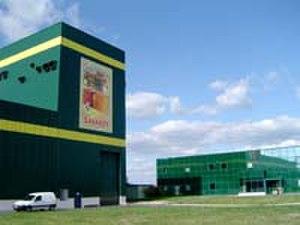
Le site de la société Sabarot-Wassner, en Haute-Loire
Sabarot Wassner est une société française et familiale de distribution de produits alimentaires créée en 1819 par Jean-Pierre Sabarot au Puy-en-Velay, en Haute-Loire.